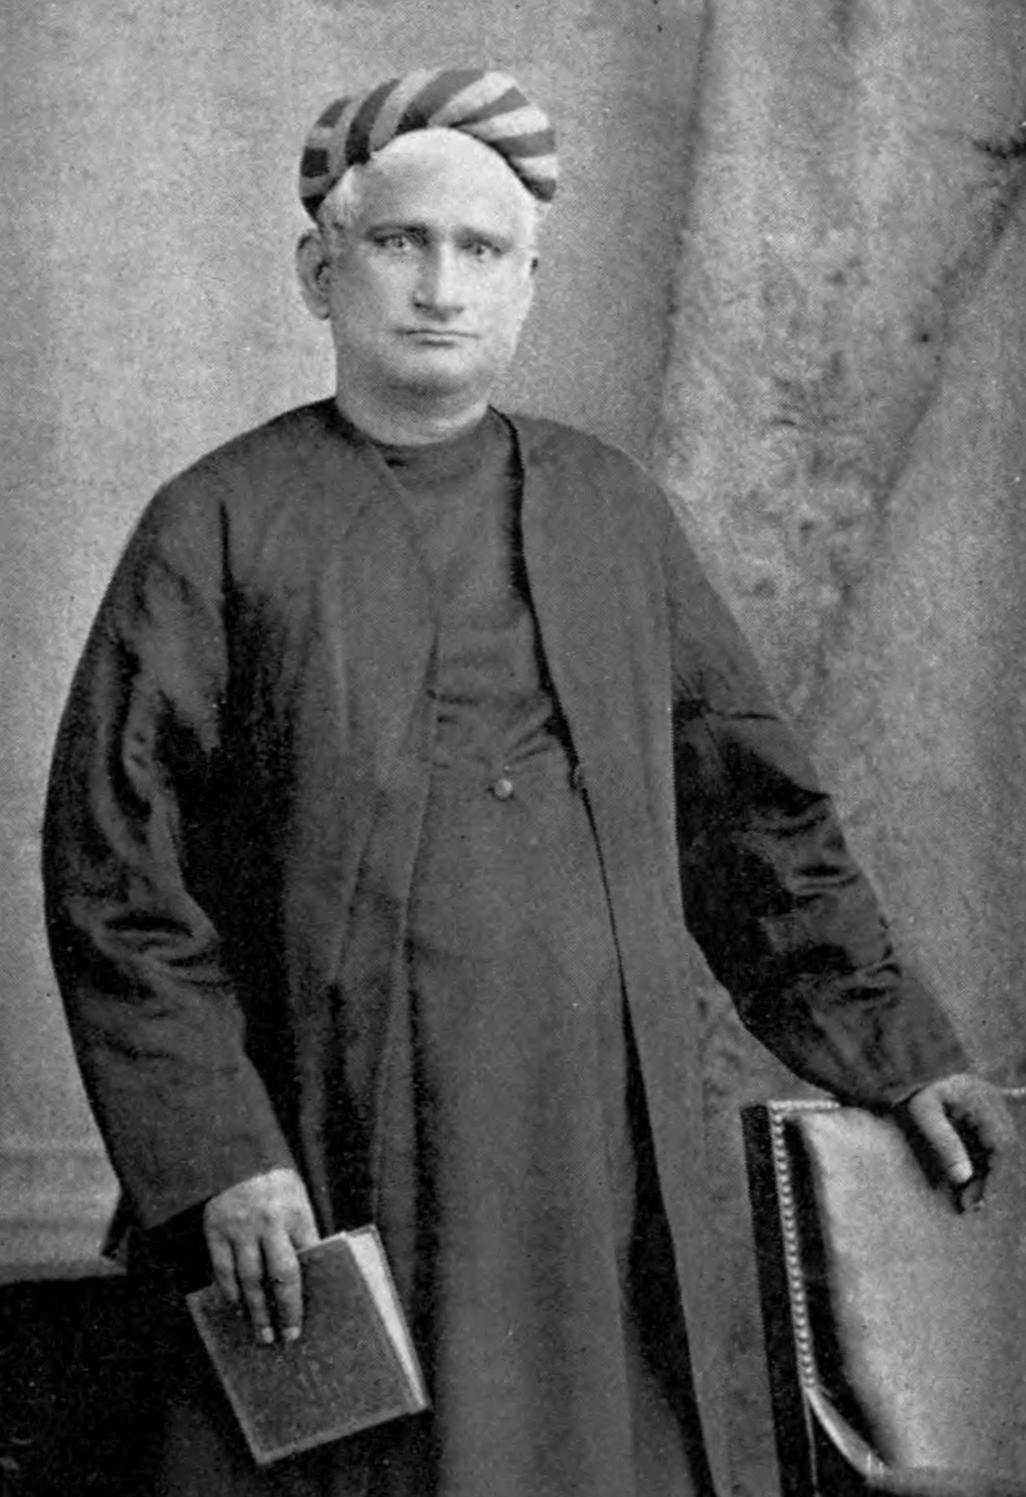
บันกิม จันทระ จัตโตรจี

| name = บันกิมะจันทระ จัตโตปาธยาย
| native_name = বঙ্কিমচন্দ্র চট্টোপাধ্যায়
| native_name_lang = bn
| image = Bankim Chattapadhyay.jpg
| birth_place = Naihati|ไนหตี, Bengal Presidency|รัฐเบงกอล, บริติชอินเดีย (ปัจจุบันอยู่ในรัฐเบงกอลตะวันตก ประเทศอินเดีย)
| occupation = นักเขียน, กวี, นักเขียนนิยาย, นักเขียนความเรียง, นักข่าว
| death_place = กัลกัตตา, Bengal Presidency|รัฐเบงกอล, บริติชอินเดีย (ปัจจุบันคือ โกลกาตา, รัฐเบงกอลตะวันตก, ประเทศอินเดีย)
| movement = Bengal Renaissance|เบงกอลเรเนสซองส์
| language = ภาษาเบงกอล, ภาษาอังกฤษ
| alma_mater = University of Calcutta|มหาวิทยาลัยกัลกัตตา
| notableworks = "Durgeshnandini|ทุรเคศนันทินี'Kapalkundala|กปาลกุนทล'Devi Chaudhurani|เทวีจาวธุรณี'Ananda Math|อานันทมาถ""Vishabriksha|พิษพฤกษะ""Vande Mataram|วันทามาตารัม"
| signature = Sign of Bankim Chandra Chattopadhyay.svg
บันกิมะจันทระ จัตโตรจี (Bankimchandra Chatterjee) หรือ บันกิมะจันทระ จัตโตปาธยาย (Bankimchandra Chattopadhyay), CBE (26 มิถุนายน 1838–8 เมษายน 1894) เป็นผู้ประพันธ์นิยาย, กวี และนักข่าวชาวอินเดียStaff writer. "Bankim Chandra: The First Prominent Bengali Novelist", "The Daily Star", 30 June 2011 เขาเป็นผู้เรียบเรียง "Vande Mataram|วันทามาตารัม" ขึ้นครั้งแรกโดยเป็นภาษาสันสกฤต, สร้างสรรค์National personification|ภาพบุคลาธิษฐานของประเทศอินเดียเป็นmother goddess|พระมารดาภารตมาตา และเป็นแรงบันดาลใจให้กับบรรดานักเคลื่อนไหวIndian Freedom Movement|เพื่อเอกราชอินเดีย จัตโตปาธยายประพันธ์นิยายรวมทั้งหมดจำนวนสิบสามเรื่อง
จัตโตปาธยายได้รับการยอมรับอย่างกว้างขวางว่าเป็นบุคคลสำคัญในสาขาการประพันธ์และงานเขียนของBengal Renaissance|การฟื้นฟูวัฒนธรรมเบงกอลและอินเดีย ผลงานเขียนของเขา รวมทั้งนิยาย, ความเรียง และบทวิพากษ์ เป็นผลงานการเขียนที่แหวกขนบการเขียนแบบอินเดียพวกกาพย์กลอน (verse-oriented) และสร้างแรงบันดาลใจให้กับนักเขียนทั่วอินเดียในยุคถัด ๆ มา
==ผลงานเขียน==
;นวนิยาย
*"Durgeshnandini|ทุรเคศนันทินี" (Durgeshnandini, 1865)
*"Kapalkundala|กปาลกุนทล" (Kapalkundala, 1866)
*"มรินลินี" (Mrinalini, 1869)
*"พิษพฤกษะ" (Vishabriksha; “ต้นพืชพิษ”, 1873)
*"อินทิรา" (Indira, 1873; เรียงเรียงใหม่ 1893)
*"ชุคลันคุริยะ" (Jugalanguriya, 1874)
*"รธราณี" (Radharani, 1876; เพิ่มเติม 1893)
*"จันทรเสขร" (Chandrasekhar, 1875)
*"กมลกันตารทัปตาร์" (Kamalakanter Daptar; จากโต๊ะของกมลกันตา, 1875)
*"ราชนี"(Rajani, 1877)
*"กฤษณกันตารอุยล์" (Krishnakanter Uil; ประสงค์ของกฤษณกันตา, 1878)
*"ราชสิงห์" (Rajsimha, 1882)
*"Anandamath|อานันทมัฐ" (Anandamath, 1882)
*"Devi Chaudhurani|เทวีจาวธุรณี" (Devi Chaudhurani, 1884)
*"กมลกันตา" (Kamalakanta, 1885)
*"สีตาราม" (Sitaram, 1887)
*"มุจิราม กูร์ ชีวันจริต" (Muchiram Gurer Jivancharita; ชีวิตของมุจิราม กูร์)
;บทวิพากษ์เชิงศาสนา
*"กฤษณจริตร" (Krishna Charitra; ชีวิตของพระกฤษณะ, 1886)
*"ธรรมตัตตวา" (Dharmatattva; หลักของศาสนา, 1888)
*"เทวตัตตวา" (Devatattva; หลักของพระเจ้า, ตีพิมพ์หลังมรณกรรม)
*"ศรีมัทวควัตคีตา" (Srimadvagavat Gita; บทวิพากษ์ว่าด้วยภควัตคีตา, 1902 - ตีพิมพ์หลังมรณกรรม)
;รวมกวีนิพนธ์
*"ลลิต โอ มนัส" (Lalita O Manas, 1858)
;ความเรียง
*"โลกรหัสยะ" (Lok Rahasya; รวมความเรียงว่าด้วยสังคม, 1874, เพิ่มเติม 1888)
*"วิชนันรหัสยะ" (Bijnan Rahasya; รวมความเรียงว่าด้วยวิทยาศาสตร์, 1875)
*"พิจิตรประพันธ์" (Bichitra Prabandha; รวมความเรียง, เล่ม 1 (1876) และ เล่ม 2 (1892))
*"สามยะ" (Samya; ความเท่าเทียม, 1879)
นวนิยายเล่มแรกของจัตโตปาธยายเป็นนวนิยายภาษาอังกฤษ "ภรรยาของราชโมหัน" (Rajmohan's Wife, 1864)
== อ้างอิง ==
หมวดหมู่:บุคคลที่เกิดในปี พ.ศ. 2381
หมวดหมู่:บุคคลที่เสียชีวิตในปี พ.ศ. 2437
หมวดหมู่:บุคคลจากรัฐเบงกอลตะวันตก
หมวดหมู่:นักเขียนชาวอินเดีย
หมวดหมู่:นักเขียนภาษาเบงกอล
หมวดหมู่:กวีชาวอินเดีย
หมวดหมู่:นักข่าวชาวอินเดีย
หมวดหมู่:นักเขียนนวนิยายชาวอินเดีย
หมวดหมู่:ชาวเบงกอล
หมวดหมู่:ชาวเบงกอลที่นับถือศาสนาฮินดู